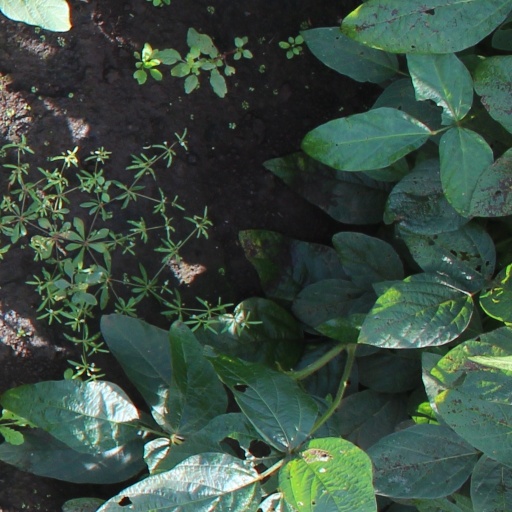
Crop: soybean